Valley Wells, California

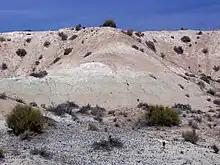
Paleo wetland deposits at Valley Wells

Valley Wells is a census-designated place in Inyo County, California. Prior to 2010, for census purposes it was part of Homewood Canyon-Valley Wells CDP. The 2010 census reported that population was zero. The town is now registered as California Historical Landmark #443; in 1849, several groups of midwestern emigrants settled here to secure water from nearby Searles Lake.